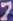
Number: 7